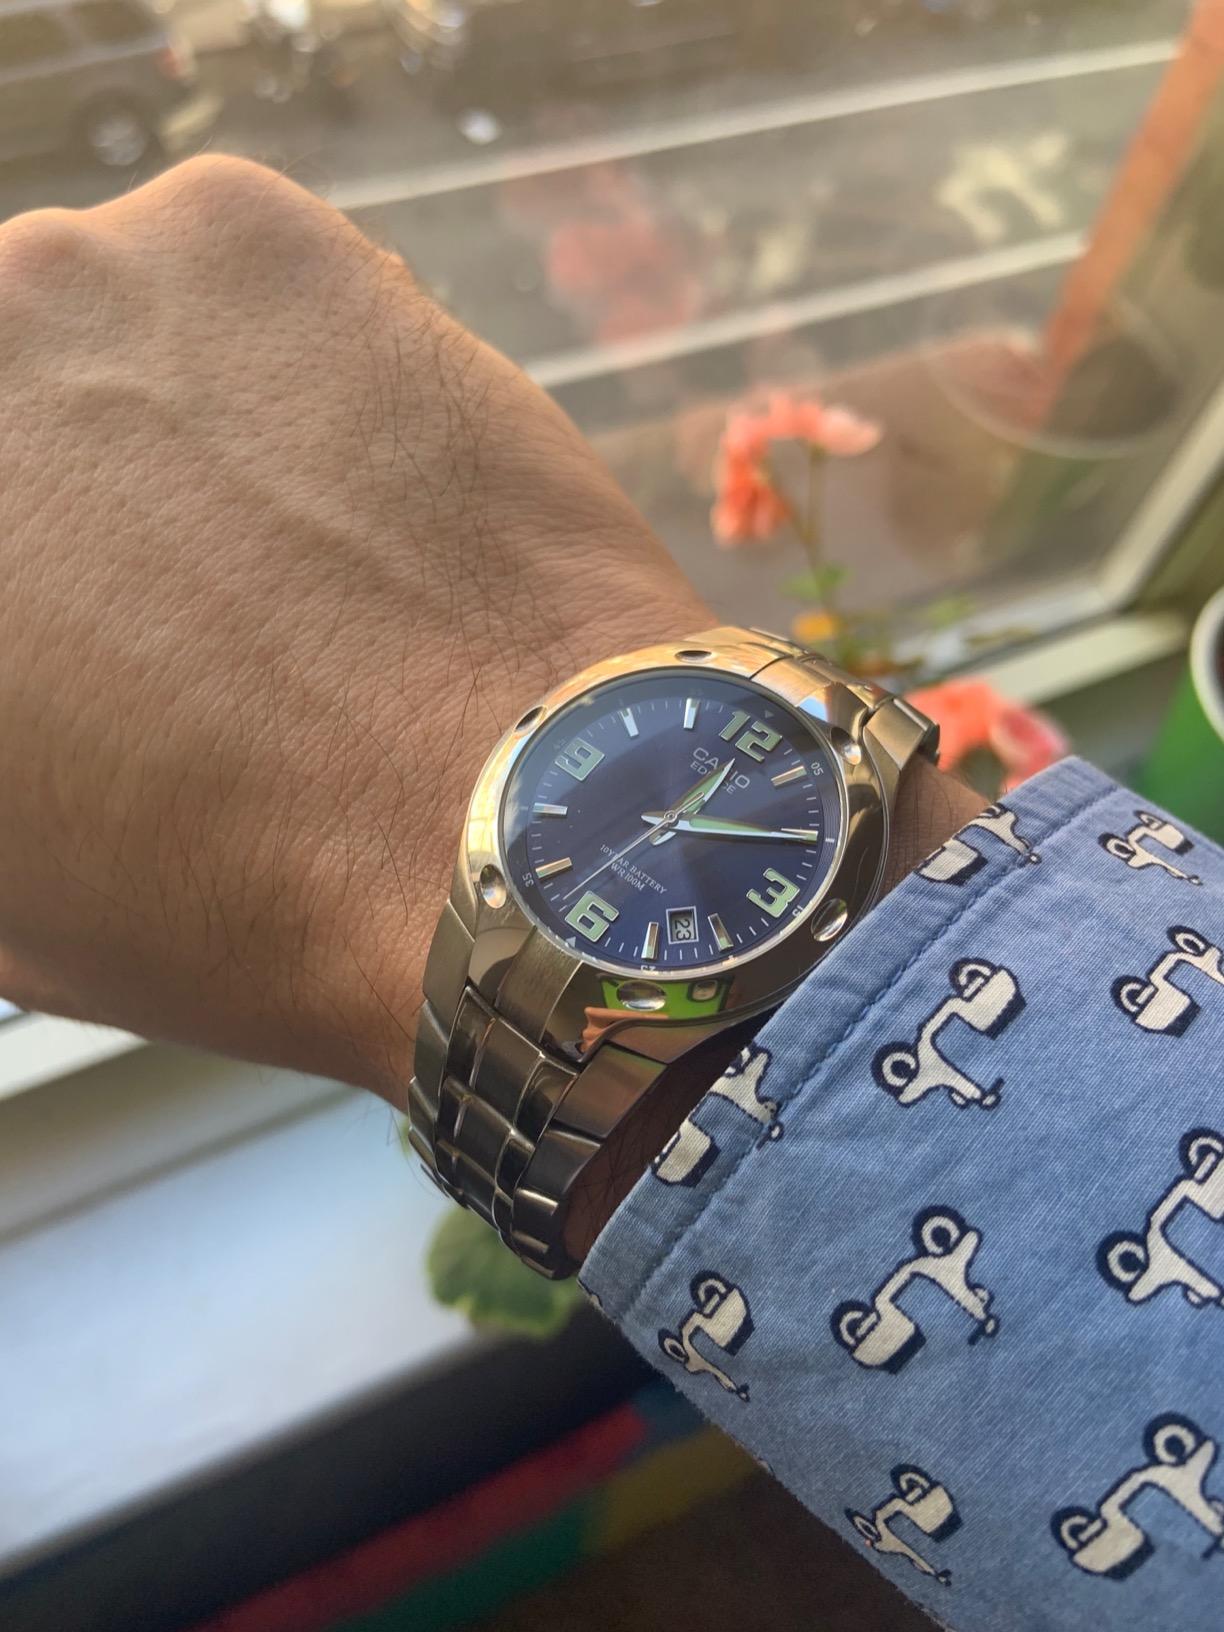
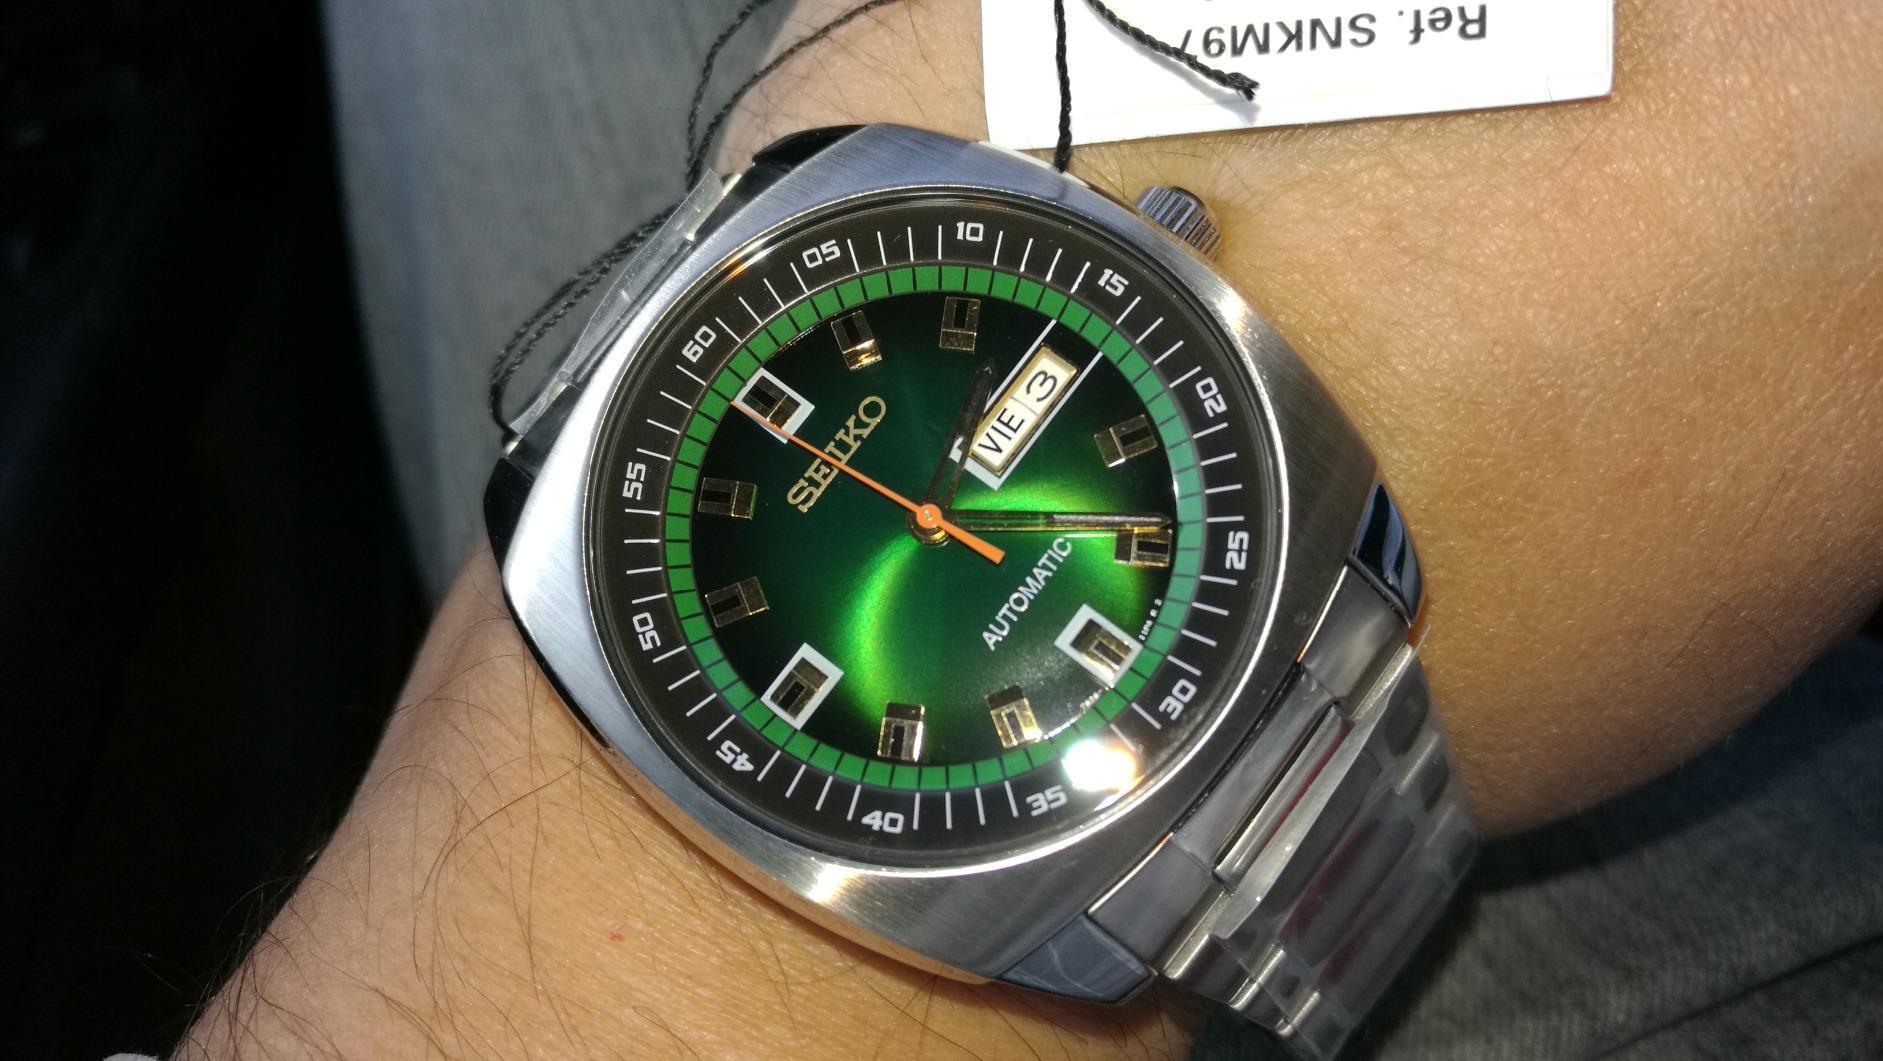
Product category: accessories_watch
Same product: no